Diemen

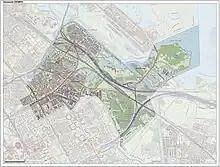
2015 Map of the municipality Diemen

Diemen is located in the province North Holland, in the west of the Netherlands. The town is part of the urban area of Amsterdam and is situated between Amsterdam-Oost (IJburg, Watergraafsmeer), Ouder-Amstel (Duivendrecht), Amsterdam-Zuidoost (Bijlmer, Driemond), and Muiden.